Central Columbia School District

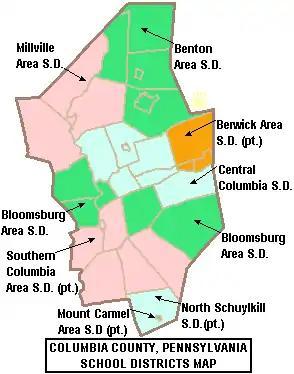
Map of Columbia County, Pennsylvania School Districts, with Central Columbia School District in blue in the center of the county.

The Central Columbia School District is a small, rural, public school district that serves the Borough of Orangeville and Mifflin Township, Mount Pleasant Township, North Centre Township, Orange Township, Scott Township and South Centre Township in Columbia County, Pennsylvania. The district is one of the 500 public school districts of Pennsylvania. Central Columbia School District encompasses approximately . According to 2000 federal census data, the district served a resident population of 14,107. By 2010, the district's population increased to 14,833 people. The educational attainment levels for the Central Columbia School District population (25 years old and over) were 89.9% high school graduates and 23% college graduates.